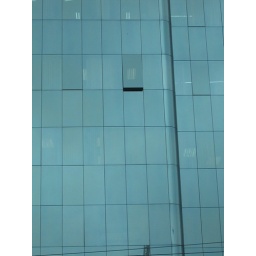
Glass curtain wall in Lima